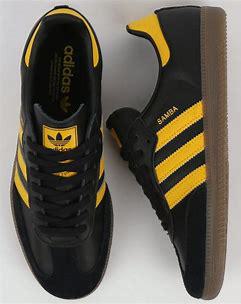
Brand: Adidas
Model: Samba OG